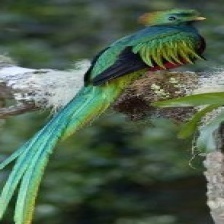
Species: QUETZAL
Scientific name: PHAROMACHRUS MOCINNO